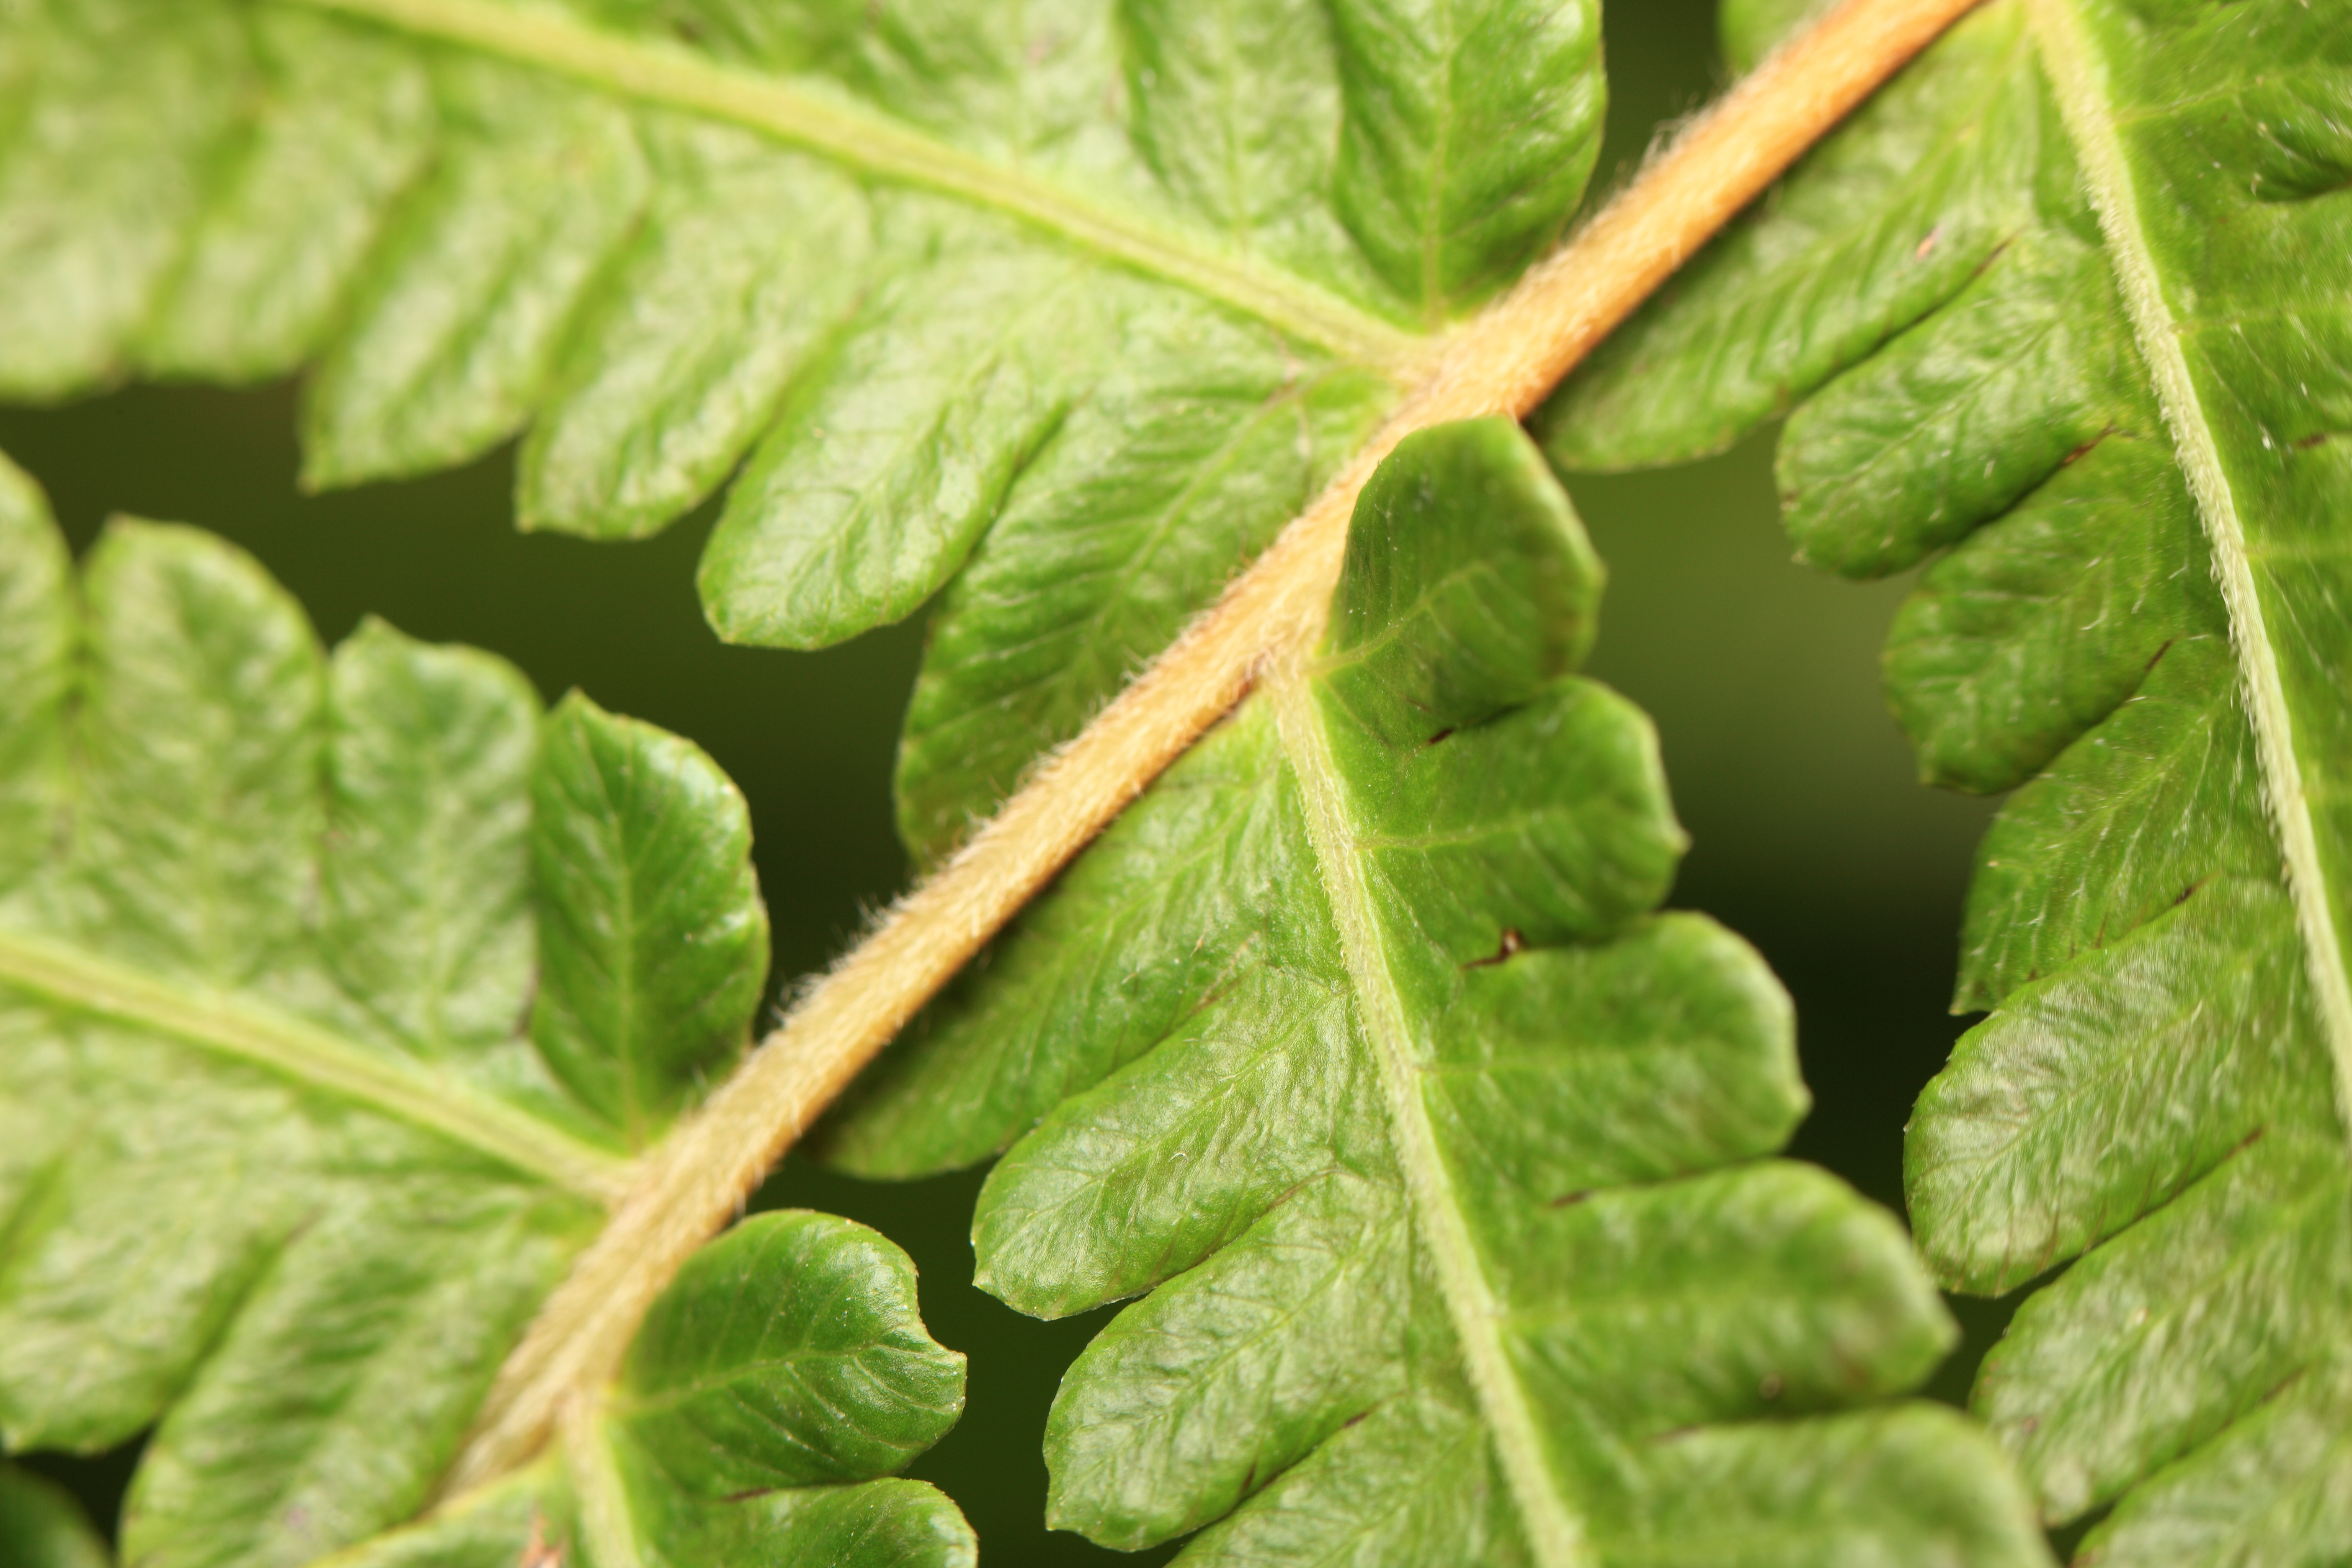
plant, leaf, flower, food, green, high, herb, produce, insect, 5d, hires, markii, hi, res, resolution, chiba, macro photography, flowering plant, annual plant, plant stem, land plant